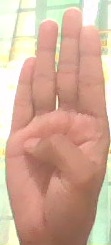
ASL sign: B